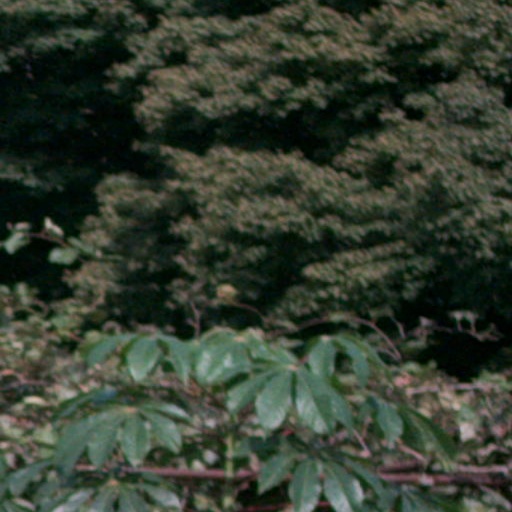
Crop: cassava